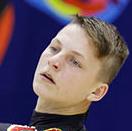
Age: 17